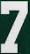
Number: 7